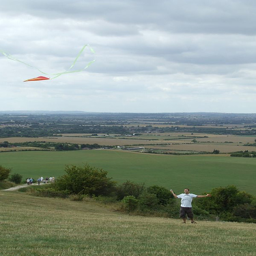
A man flies an orange kite in the countryside.
A man flying a kite in an open grassy field
A person standing in a field flying a kite in the sky.
A man standing in a large open field while flying a kite.
A man flies his orange kite in a beautiful countryside.